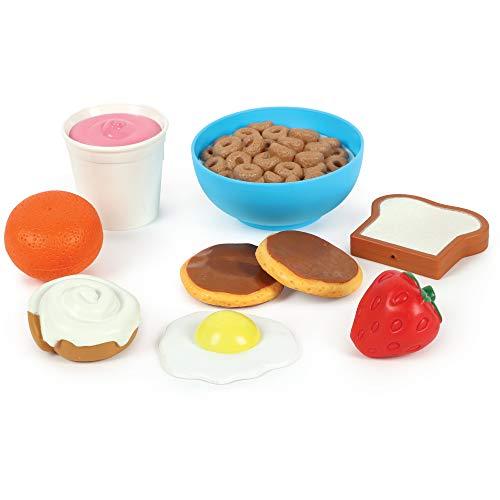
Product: Learning Resources New Sprouts Complete Play Food Set, 50 Pieces
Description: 50 pieces; including fruit, vegetables, snacks, desserts, and more.
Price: $35.77
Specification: ProductDimensions:9x5.2x9.5inches|ItemWeight:2.69pounds|ShippingWeight:2.71pounds(Viewshippingratesandpolicies)|DomesticShipping:ItemcanbeshippedwithinU.S.|InternationalShipping:ThisitemcanbeshippedtoselectcountriesoutsideoftheU.S.LearnMore|ASIN:B00Y90JGGG|Itemmodelnumber:LER9256|Manufacturerrecommendedage:24months-8years